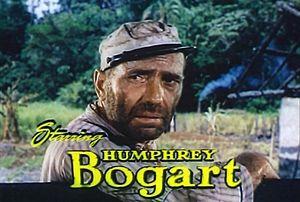
Humphrey Bogart [ˈhʌmfɹi ˈboʊɡɑːɹt] est un acteur américain né le 25 décembre 1899 à New York et mort le 14 janvier 1957 à Los Angeles.
La 24ᵉ cérémonie des Oscars du cinéma s'est déroulée le 20 mars 1952 au Pantages Theatre à Hollywood en Californie
L'Odyssée de l'African Queen ou La Reine africaine est un film anglo-américain réalisé par John Huston et sorti en 1951. C'est une comédie romantique et un film de guerre dont l'action se situe pendant la Première Guerre mondiale. Il est adapté du roman éponyme de C.S. Forester et interprété par Katharine Hepburn et Humphrey Bogart. Ce dernier obtient l'oscar du meilleur acteur pour sa prestation dans le film. Katharine Hepburn est désignée pour l'Oscar mais ne le reçoit pas.